Distré

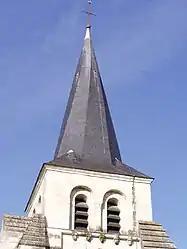
The bell tower of the church

Distré is a commune in the Maine-et-Loire department in western France.